Xingming guizhi

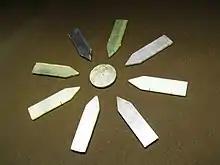
Jade ) from the Western Han dynasty (202 BCE – 9 CE)

The Qing scholar You Tong's preface to the 1670 says this character, composed of doubled, is a pun for the Inner Alchemical , see the "Yellow Court Classic".